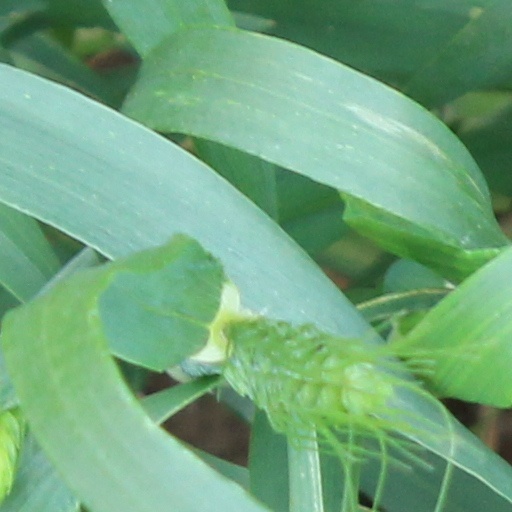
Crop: wheat